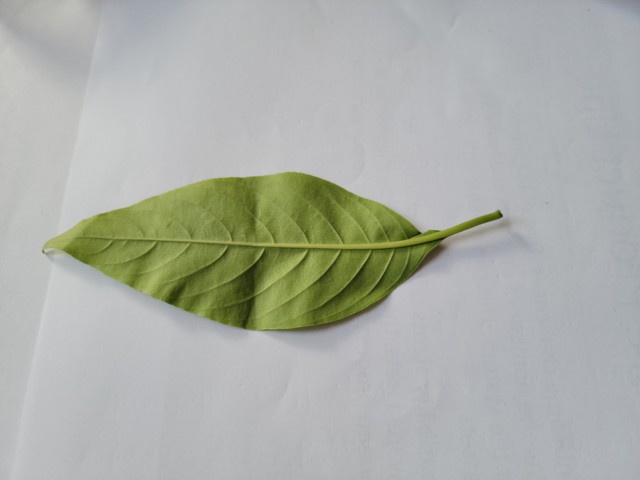
Plant: basok